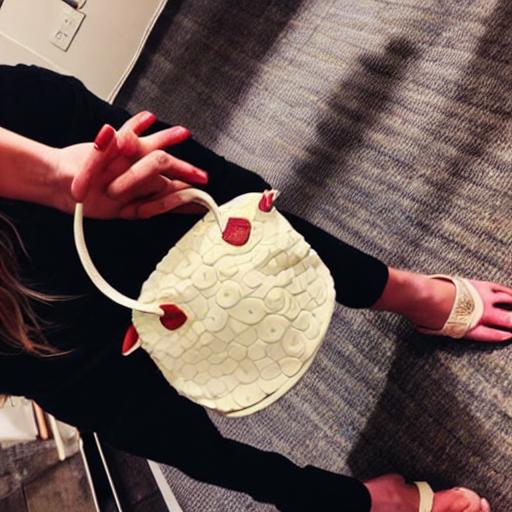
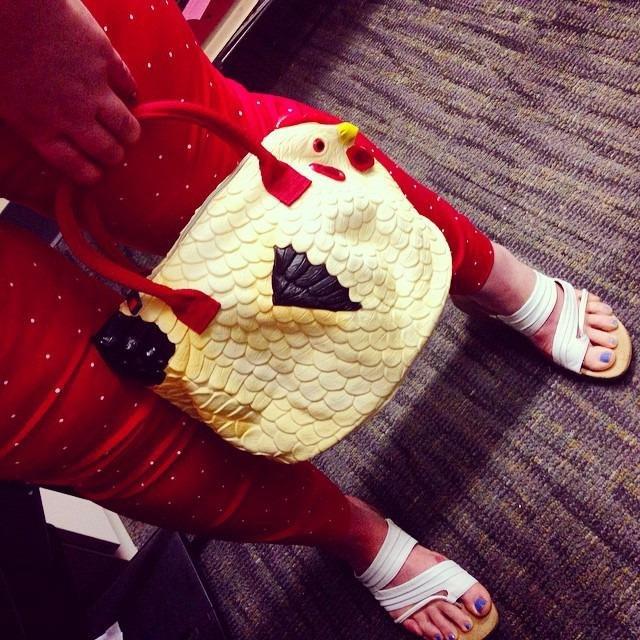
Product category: accessories_handbag
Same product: no